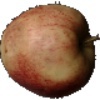
Label: Apple Red 3